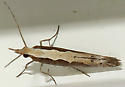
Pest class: diamondback_moth